Bob Elliott (baseball)

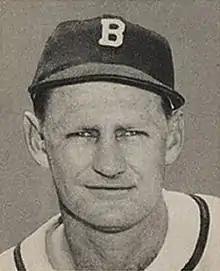
Elliott with the Boston Braves in 1948

Robert Irving Elliott (November 26, 1916May 4, 1966) was an American third baseman and right fielder in Major League Baseball who played most of his career with the Pittsburgh Pirates and Boston Braves. He also briefly managed and coached in the Majors. Born in San Francisco, California, the right-handed batting and throwing Elliott stood tall and weighed .